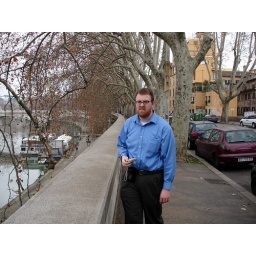
These trees seem to have fugured out that by leaning down over the wall they can get more light.